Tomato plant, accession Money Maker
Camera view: tilt-top (135 deg); turntable rotation: 120 degrees
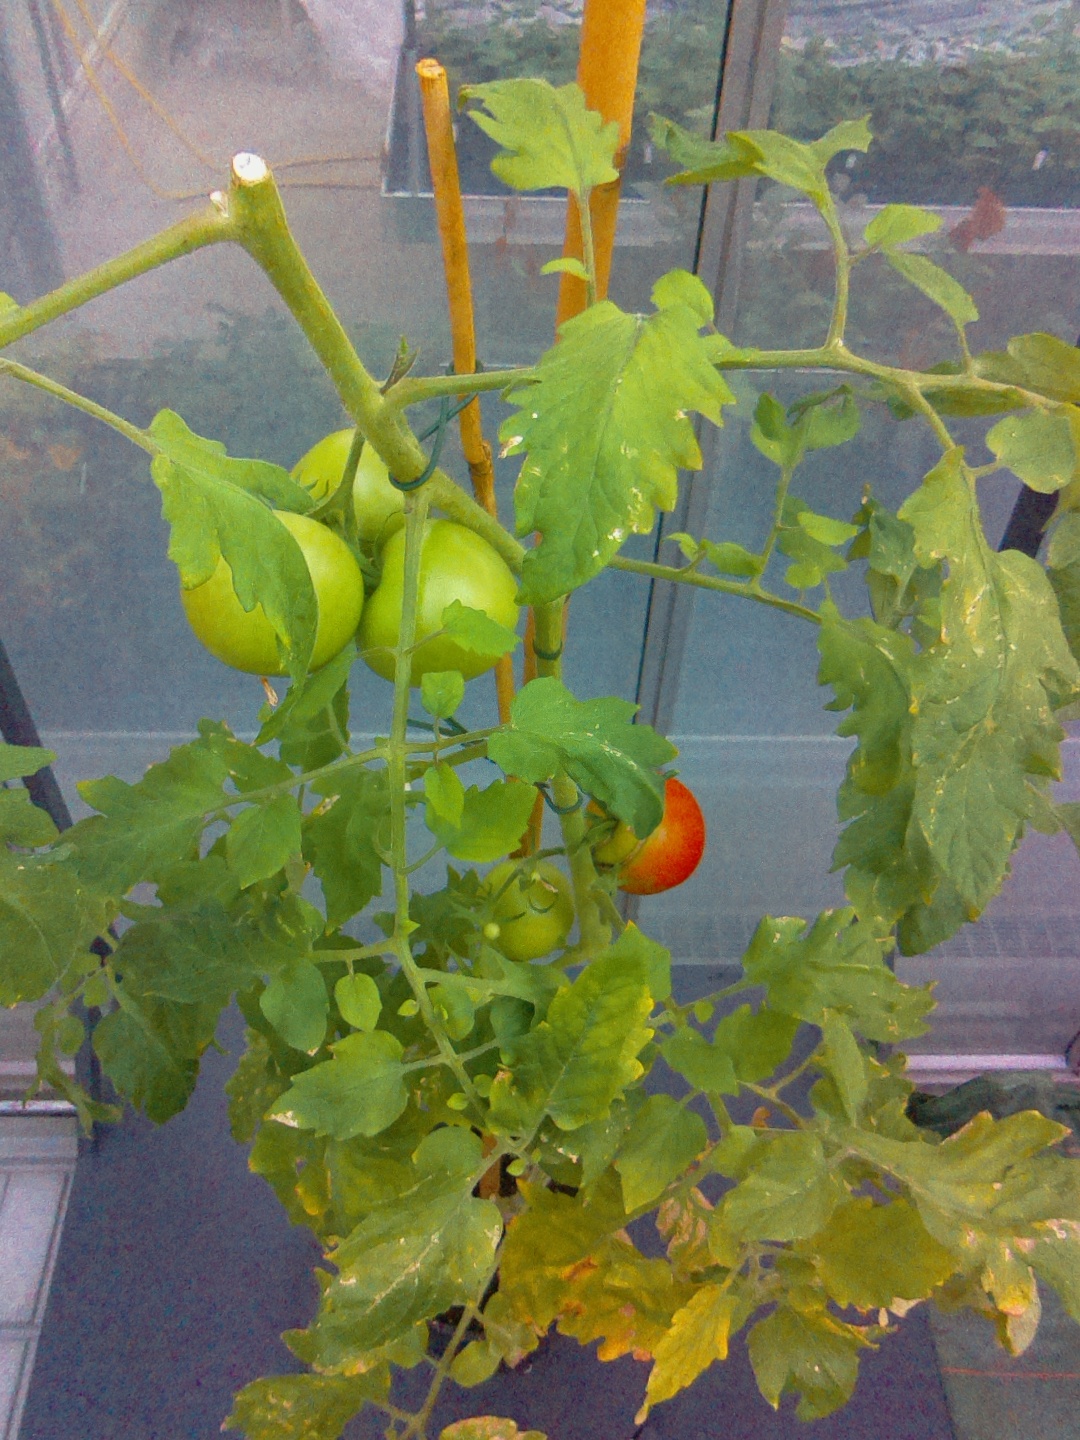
BBCH growth stage 72: 20%-30% of final fruit size